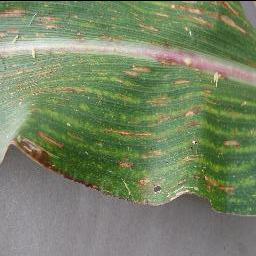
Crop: corn
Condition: (maize)_cercospora_spot_gray_spot